Meteorological history of Cyclone Freddy

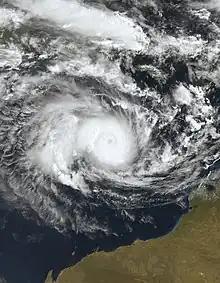

The origins of Cyclone Freddy can be traced back to 4 February 2023, when the Australian Bureau of Meteorology (BoM) reported that a tropical low—identified as 13U—had formed during an active phase of the Madden–Julian oscillation in conjunction with an equatorial Rossby wave, while it was situated to the south of the Indonesian archipelago. Soon after, the United States Joint Typhoon Warning Center (JTWC) issued a tropical cyclone formation alert, noting that the disturbance was located in a favorable environment with low wind shear and sea surface temperatures of . Early on 6 February, the JTWC began issuing warnings on the system, classifying it as "Tropical Cyclone 11S." Deep convection increased and the system became a Category 1 tropical cyclone on the Australian scale by 12:00 UTC; the BoM assigned it the name "Freddy" accordingly. Freddy then rapidly intensified and developed an eye feature on microwave imagery. As a result, the JTWC classified it as a Category 2-equivalent intensity on the Saffir-Simpson scale around 15:00 UTC on 7 February. After its first peak, the system became increasingly susceptible to wind shear and dry air intrusion, causing Freddy to weaken back into a minimal tropical storm by 09:00 UTC on 9 February. Freddy's deep convection around the storm's center had significantly decreased.